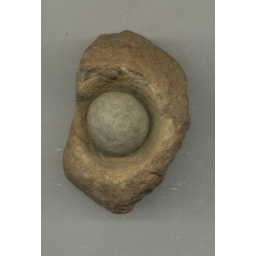
ball in cup kentuck